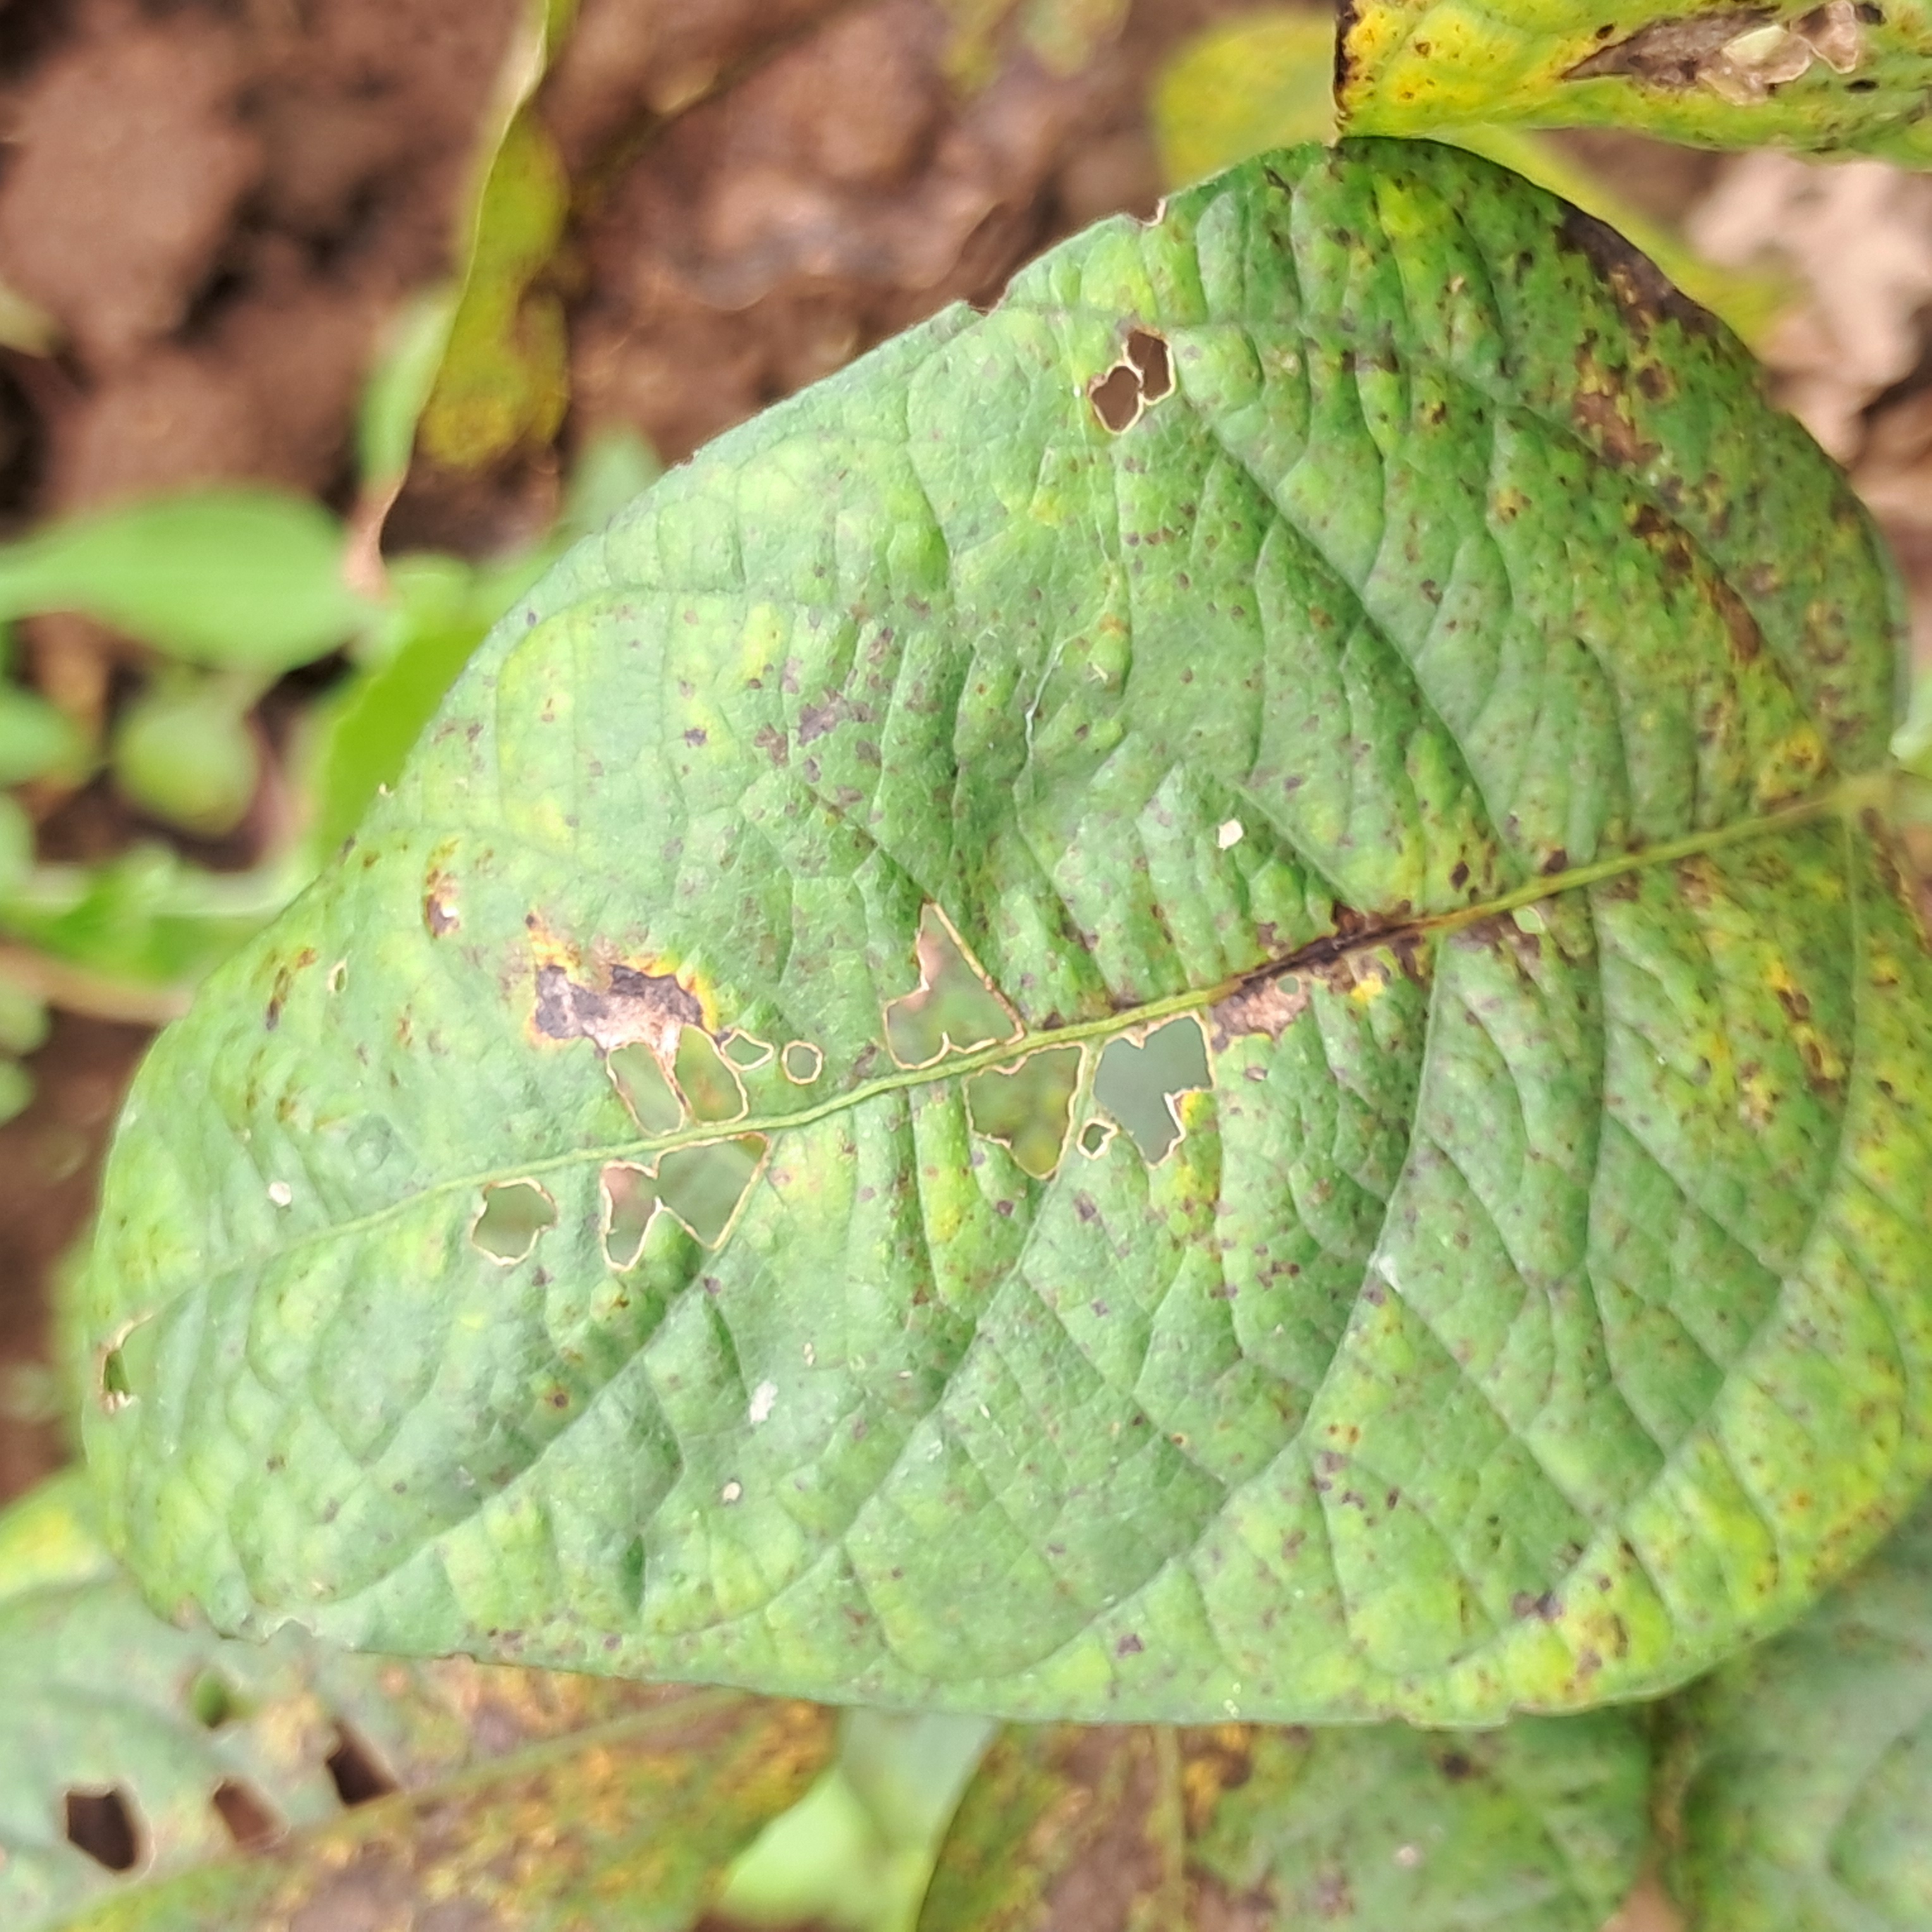
Label: Rust